Hermit

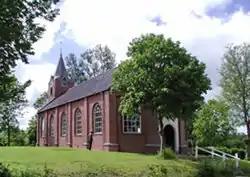
Church of the hermitage "Our Lady of the Enclosed Garden" in Warfhuizen, Netherlands

In the Catholic Church, the institutes of consecrated life have their own regulations concerning those of their members who feel called by God to move from the life in community to the eremitic life, and have the permission of their religious superior to do so. The Code of Canon Law contains no special provisions for them. They technically remain a member of their institute of consecrated life and thus under obedience to their religious superior.